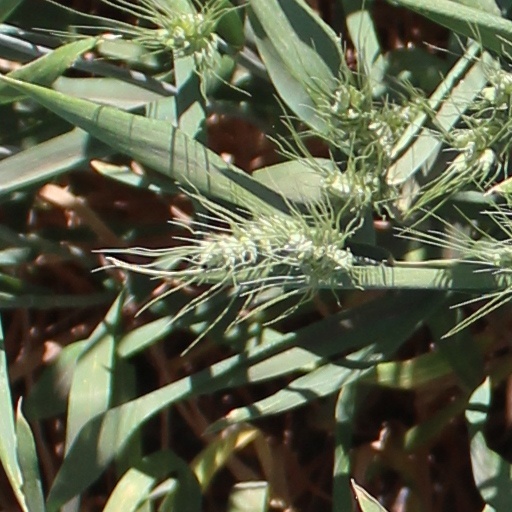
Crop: wheat